Pacific giant salamander

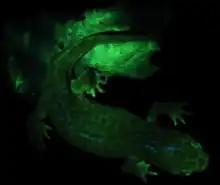
A Pacific giant salamander and its fluorescent urine imaged with blue excitation light

Pacific giant salamanders are defined by their wide protruding eyes, costal grooves, thick arms, and dark background coloring. "Dicamptodon" have a snout-vent-length (SVL) of , a broad head, laterally flexible flattened tails, paired premaxillae that are separate from the nasals, and the aquatic larvae have gills. "Dicamptodon" have lacrimals and pterygoids that are present, but quadratojugal are absent.